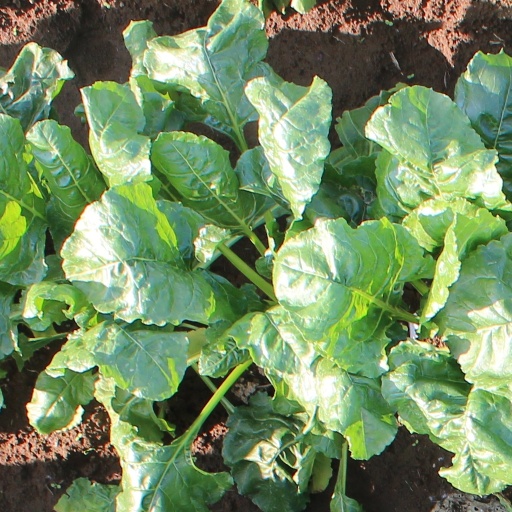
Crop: sugar beet